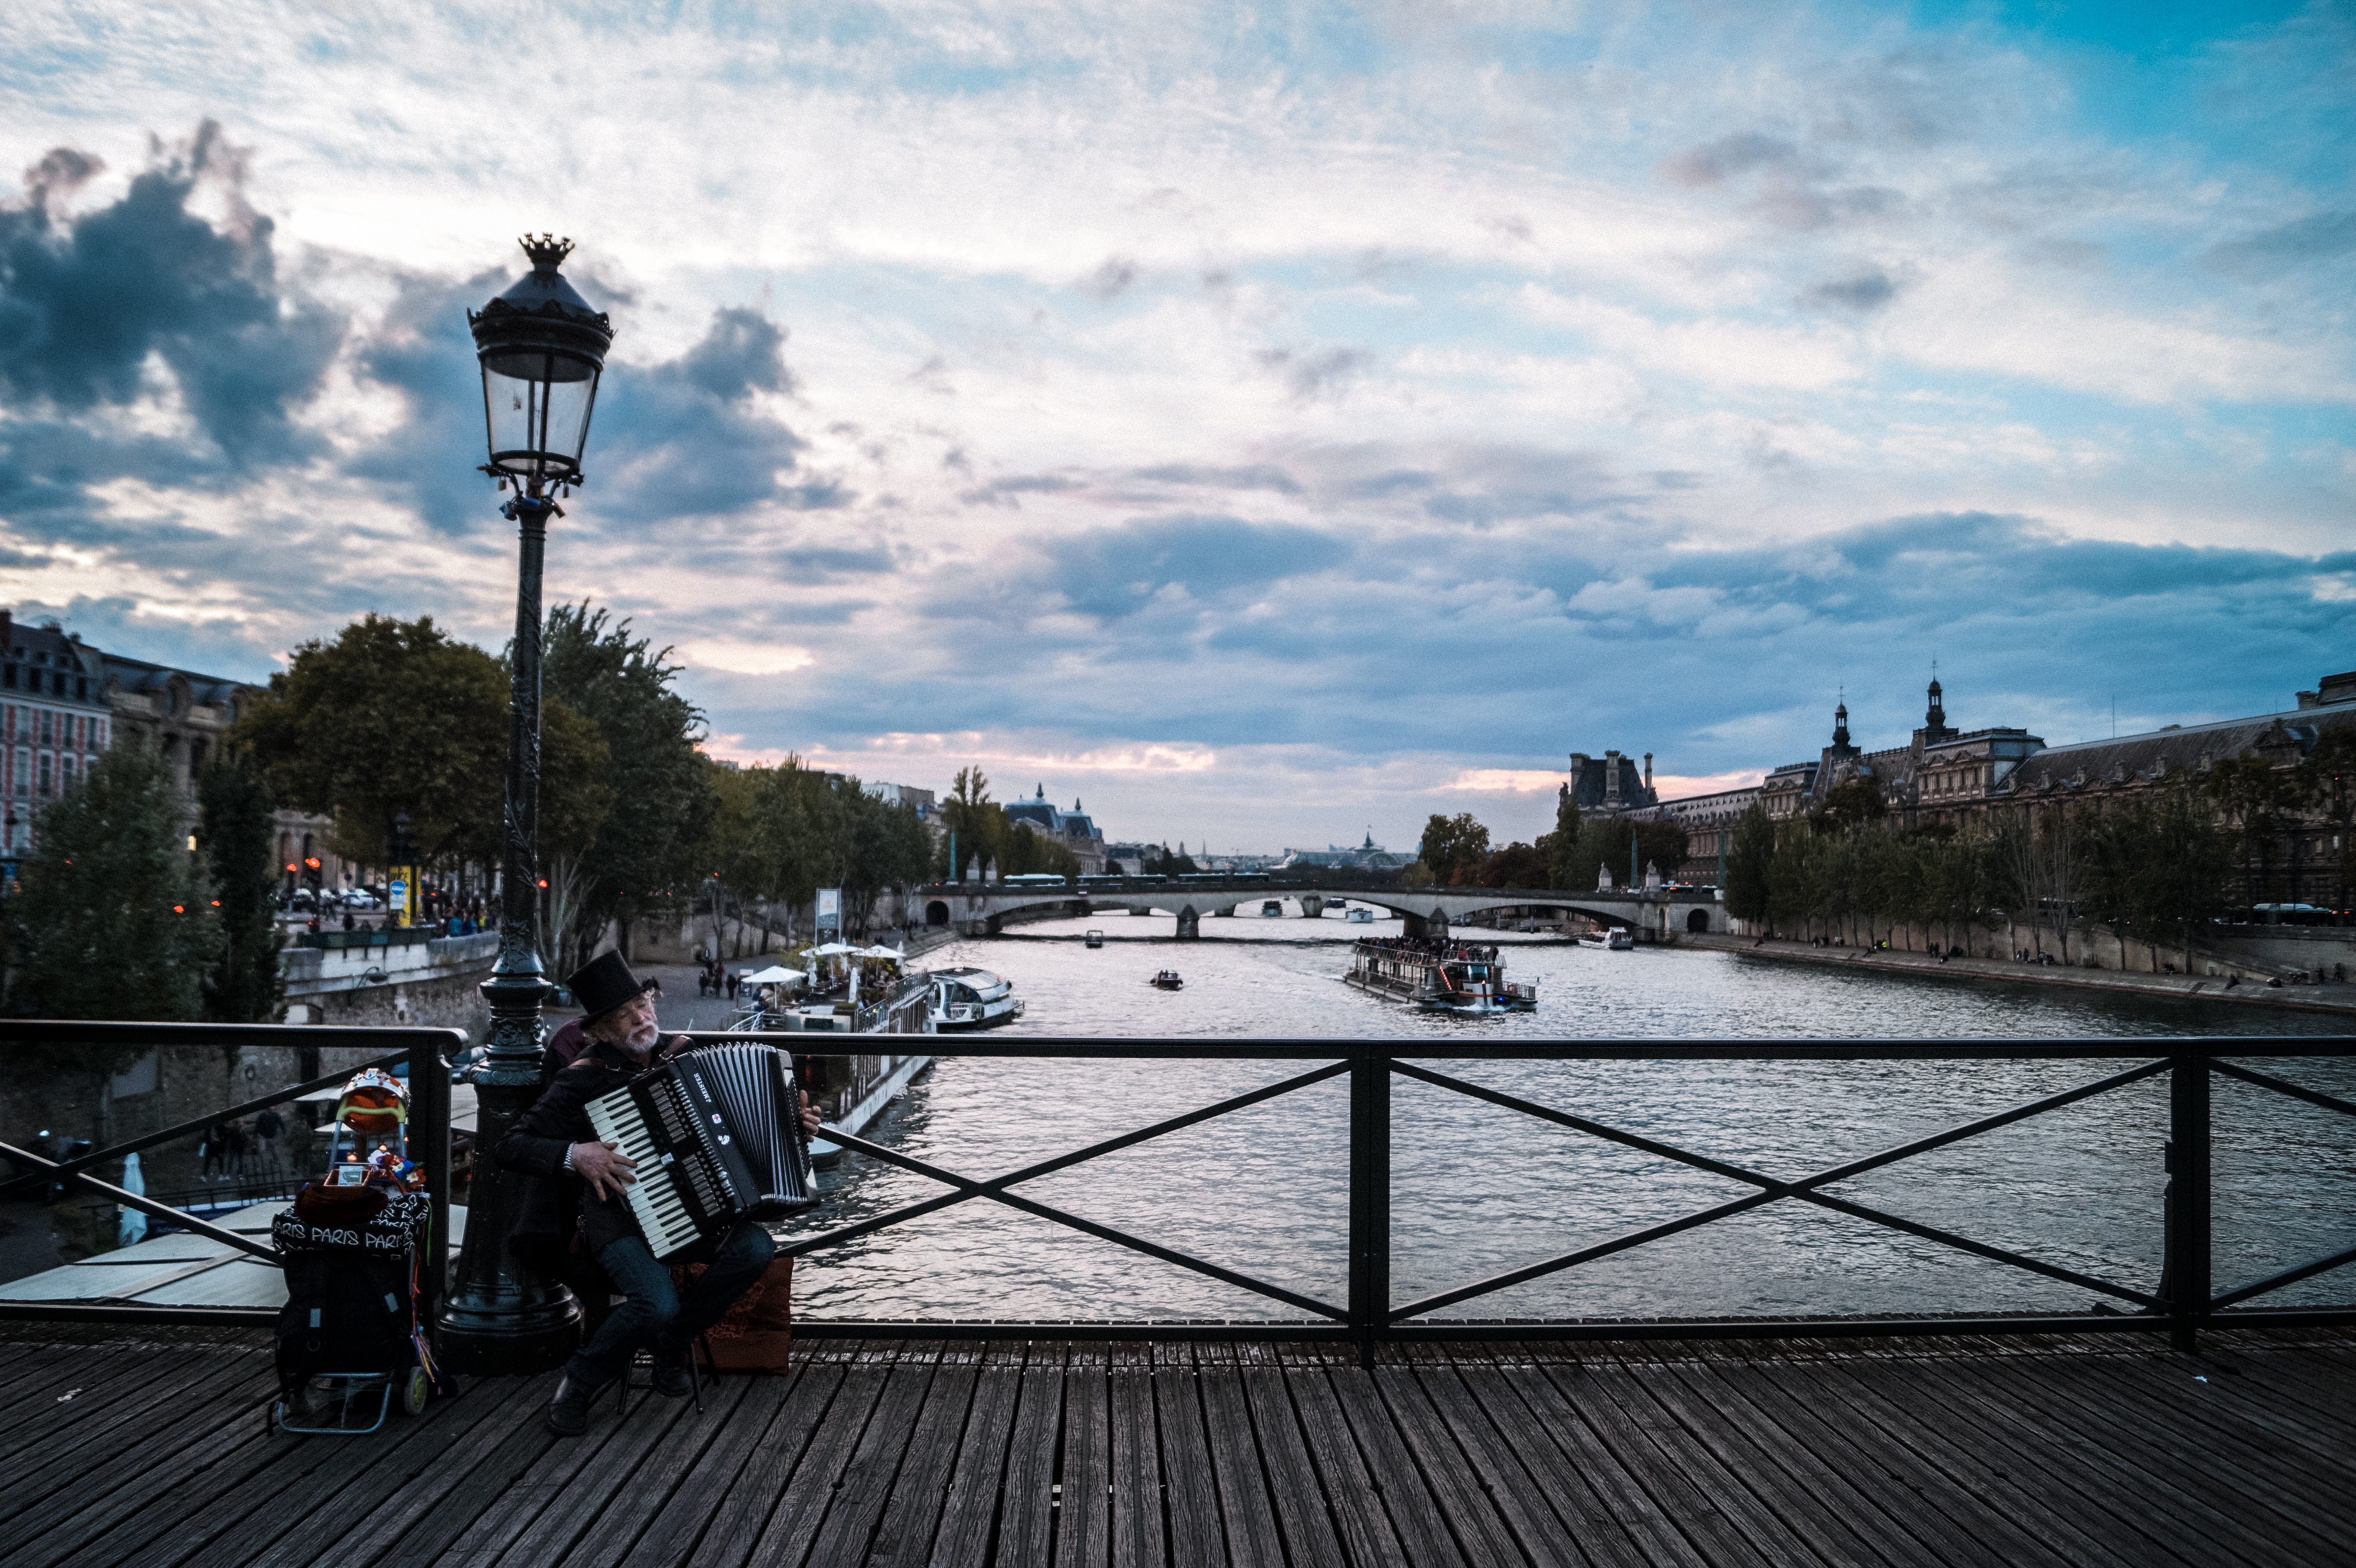
sea, coast, dock, cloud, sky, boardwalk, skyline, town, pier, walkway, cityscape, vacation, dusk, evening, reflection, bay, harbor, marina, waterway, urban area